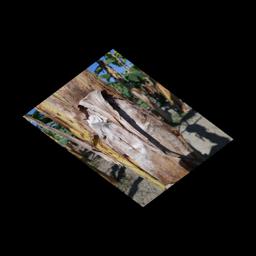
Label: PSEUDOSTEM WEEVIL